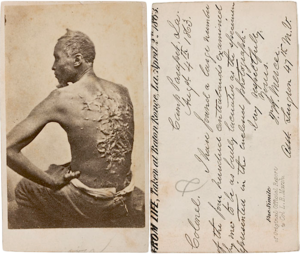
Gordon ou Whipped Peter est un esclave Afro-Américain qui s'est échappé d'une plantation de Louisiane, en mars 1863, et a gagné sa liberté lorsqu'il a atteint le camp de l'Armée de l'Union, près de Baton Rouge aux États-Unis. Il devient le sujet de photographies révélant les importantes cicatrices de son dos, causées par les coups de fouet reçus en esclavage. Les abolitionnistes ont distribué ces portraits carte-de-visite de Gordon, à travers les États-Unis et dans le monde entier, pour montrer les abus de l'esclavage.